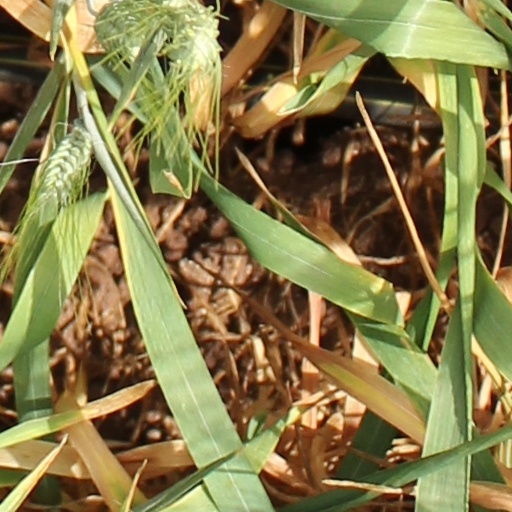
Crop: wheat